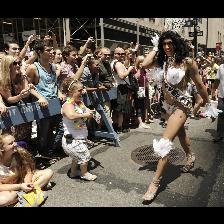
Label: Human